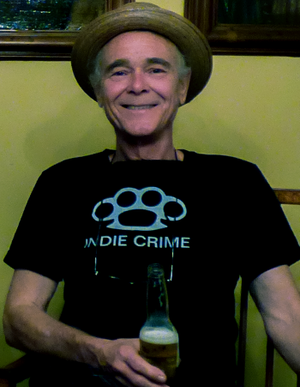
Bob Truluck, né le 28 juillet 1949 en Géorgie, est un écrivain américain, auteur de roman policier.